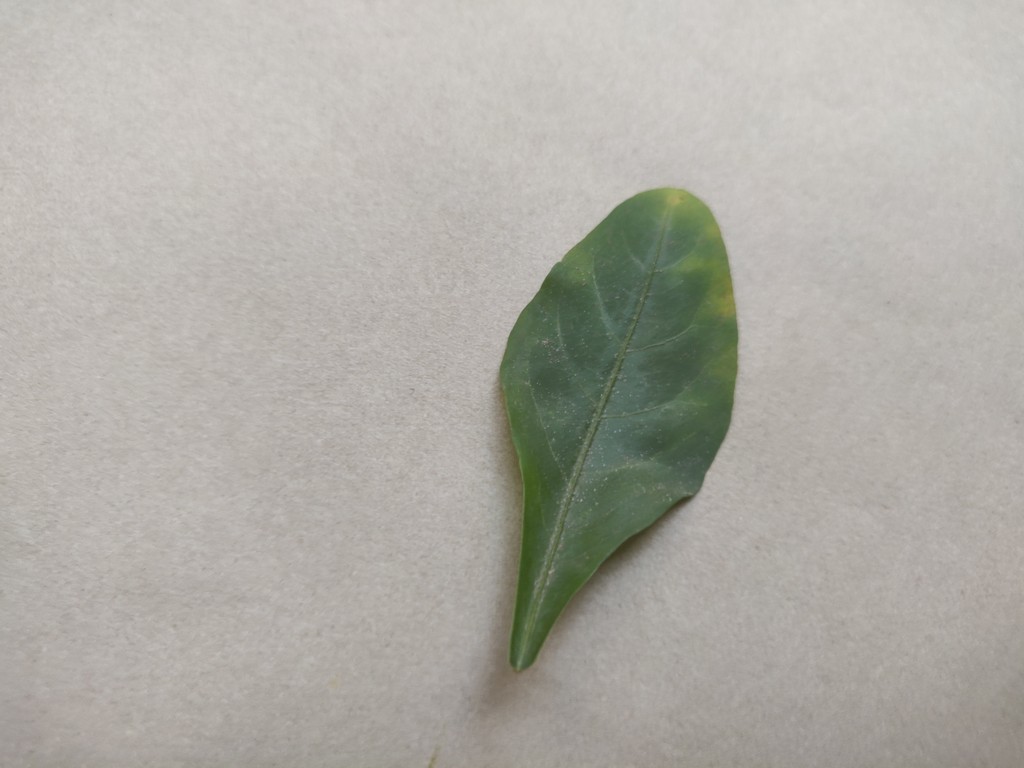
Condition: Unhealthy
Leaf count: single
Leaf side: front